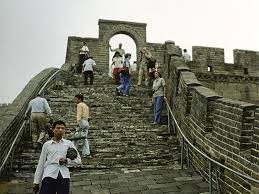
Landmark: Great Wall of China